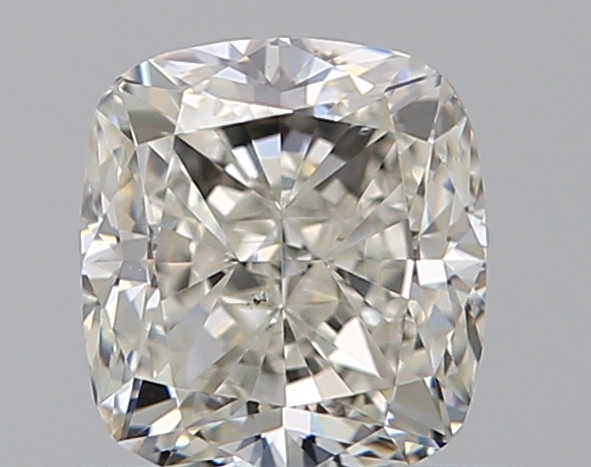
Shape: cushion
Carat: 0.6
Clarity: VS2
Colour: I
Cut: VG
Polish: EX
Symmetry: VG
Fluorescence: N
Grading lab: GIA
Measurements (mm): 4.87 x 4.46 x 3.17